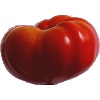
Label: Tomato 3